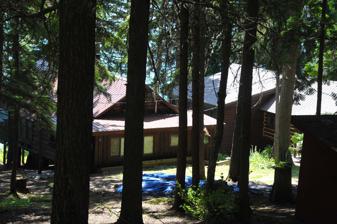
Building: Kelly's Camp Historic District
Country: United States of America
Year built: 1894
Historic district in Montana, United States United States historic place Kelly's Camp Historic District U.S. National Register of Historic Places U.S. Historic district Show map of Montana Show map of the United States Nearest city Lake McDonald , Montana Coordinates 48°37′36″N 113°54′6″W / 48.62667°N 113.90167°W / 48.62667; -113.90167 Area 6.5 acres (2.6 ha) Built 1894 Architect Frank Kelly, Verne Kelly Architectural style Rustic MPS Recreational Camps on Lake McDonald, MT NRHP reference No. 08001224 Added to NRHP December 23, 2009 Kelly's Camp is a small district of vacation cabins on the west shore of Lake McDonald in Glacier National Park , Montana, USA. Kelly's Camp consists of twelve log buildings along the western shore of the lake. The structures were notable for being one of the most extensive summer cabin enclaves remaining in the park. Early reports following the advance of the Howe Ridge Fire on August 12, 2018 are that nine or ten structures have been destroyed. History The present area of the camp was originally the homestead of Frank Kelly, who staked his claim in March 1894. Kelly married Emmeline "Liney" Haworth in 1897 and the family spent some of their summers at the camp. In 1906 Frank Kelly launched the Emmeline , a 35-foot (11 m) motorized launch, which he hired out for visitors to the lake. Kelly partnered with Orville Denny around 1912 and operated the Cassie D. , then went into business with John Lewis, operator of the Glacier Hotel on the other side of the lake. They operated the Ethel and the Lewtana . Kelly operated the boating business until 1921, when he sold out, but bought the Emmeline back and operated it until 1936. Kelly had difficulty maintaining his land claim after the park was established in 1910, and needed a special patent granted by Congress in 1914 to own his 55-acre (22 ha) property. During the 1920s Kelly started building cabins for rent on his property. In 1922 he sold two parcels which financed later development. Fannie Hollingsworth bought both parcels totaling 11 acres (4.5 ha) and built the "Hollybourne" cabin starting in the fall of 1926, together with her daughter Cecilia Hollingsworth Chadbourne and Cecilia's husband Horace. In 1930 Kelly sold another 17.87 acres (7.23 ha) to Horace Chadbourne. Chadbourne developed the land as a tent camp, which was also called Hollybourne. In 1934 both Hollybourne sites were sold by Cecilia to the government in return for a life estate. By 1930 Kelly had built nine or ten cabins for rental and Frank and Liney Kelly lived in the Big House all year. Other cabins included Hollybourne, the Sun Cabin, the Bay Cabin and the Halfway Cabin. Horace Chadbourne and Frank Kelley cleared a road grade from the Lake McDonald Ranger Station to the camp in 1933, which was completed by the Park Service. Both Emmeline and Frank Kelly died within a day of each other of pneumonia in January 1935. Vern Kelly, their son, took over the camp, although bookings declined during the remainder of the 1930s and during World War II. The camp revived after the war and was a popular family resort. Vern Kelly died in 1958, and his widow Helen sold a parcel to Wendell Hammond, who built two cabins. In 1963 Helen sold another parcel to Edward and Mary Jane Theefs, who built a cabin. Starting in 1964 the existing cabins were sold to tenured camp patrons. In 1988 a Kelly descendant sold the Big House and one cabin to the Park Service in exchange for a life estate. Property changed hands through the 2000s. Since the 2018 fire several of the cabins have been rebuilt by the descendants of the original and new owners and The site was almost completely destroyed during the Howe Ridge Fire in August 2018, which burned seven of the privately-owned residences, and the Park Service-owned cabin and main camp house, leaving just one cabin standing. Description The cabins are mostly small log structures with gables facing the lake.  The Big House was built in 1910. The largest structure in the camp, it was set back in the trees near the northern end of the camp. It was built in two phases, both of 1-1/2 stories. The older section had a large room used as an office, with a living area and kitchen in the newer section. Sleeping rooms were upstairs. Cabin 00 was built between 1925 and 1930. It is the only cabin with gables on the sides, and is the northernmost, with a long porch facing the lake. There is a large room downstairs, with an adjoining bedroom covered by a sleeping loft.  Kitchen and bathroom facilities are in an extension to the rear. Near the Big House and Cabin 00, there is an open-walled shop, built between 1910 and 1920, a 1927 generator house with an operating hydroelectric generator system, a 1910 woodshed, a 1905-1910 shower and laundry house and a root cellar from the same period. Cabins 1 through 8 are arranged along the beach. All are of log construction and have gables facing the lake, with minor variations in size and arrangement. Bathroom additions were added to the rear of each cabin after 1970. Most of the original shingled roofs have been replaced with metal to reduce fire danger. Cabins 1 through 4 remain as contributing structures.  Cabins 5 and 6 have been altered and are no longer considered contributing structures. Cabins 7 and 8 retain their integrity. Other structures include an open chapel, built about 1945 and a series of privies associated with cabins 00, 2, 4, 5 and 6. Designation Kelly's Camp was listed on the National Register of Historic Places on December 23, 2009. References